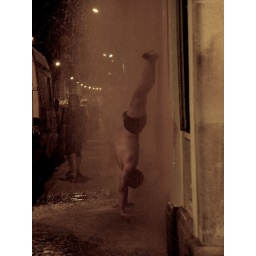
broken water pipe in the middle of a street festival of endless parties :)